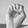
ASL letter: E